Marceli Nencki

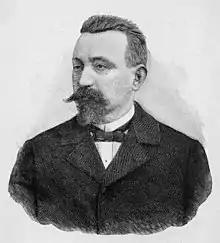
Marceli Nencki.

Wilhelm Marceli Nencki (15 January 1847 in Boczki, Zduńska Wola County – 14 October 1901 in Saint Petersburg) was a Polish chemist and medical doctor who lived in Congress Poland and other parts of the Russian Empire.